Dolf Verroen

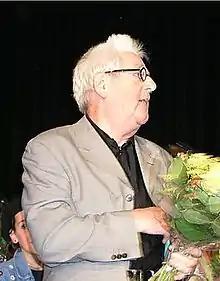
Dolf Verroen (2003)

In 2016, Verroen published "Oorlog en vriendschap", the Kinderboekenweekgeschenk, a publication on the occasion of the annual Boekenweek (Dutch Book Week).